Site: brandenburg
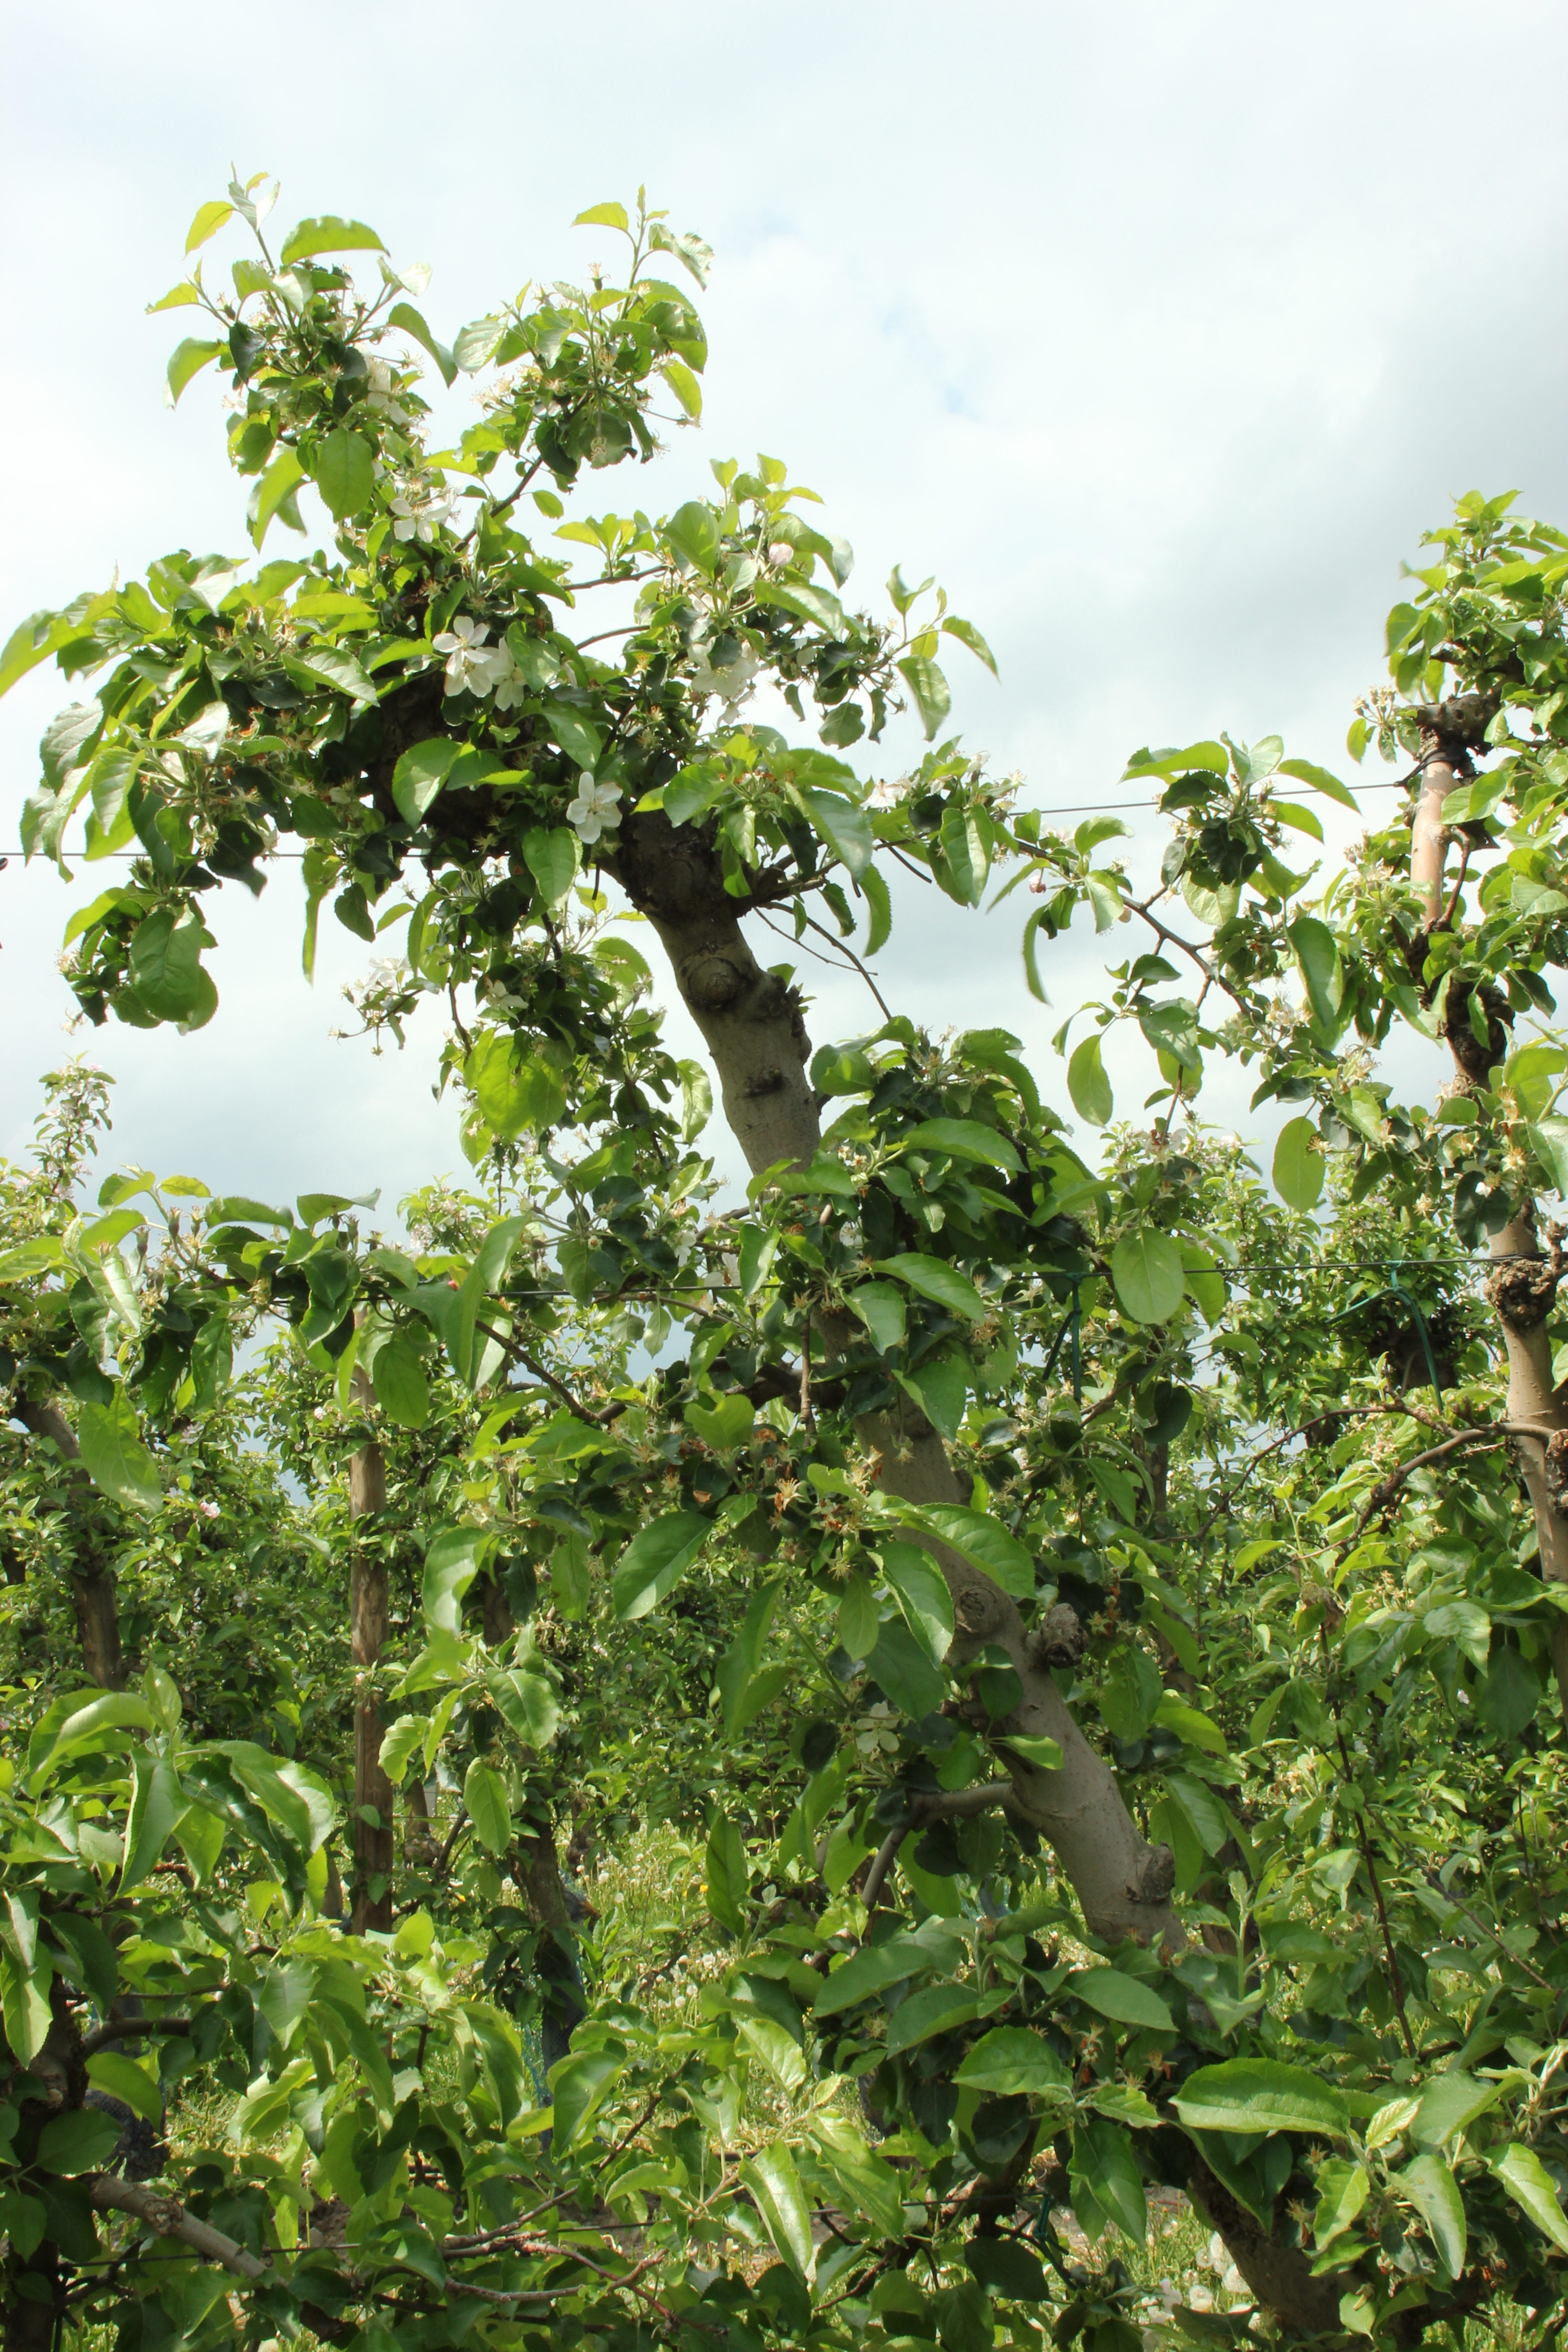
Growth stage (BBCH 67): Flowering